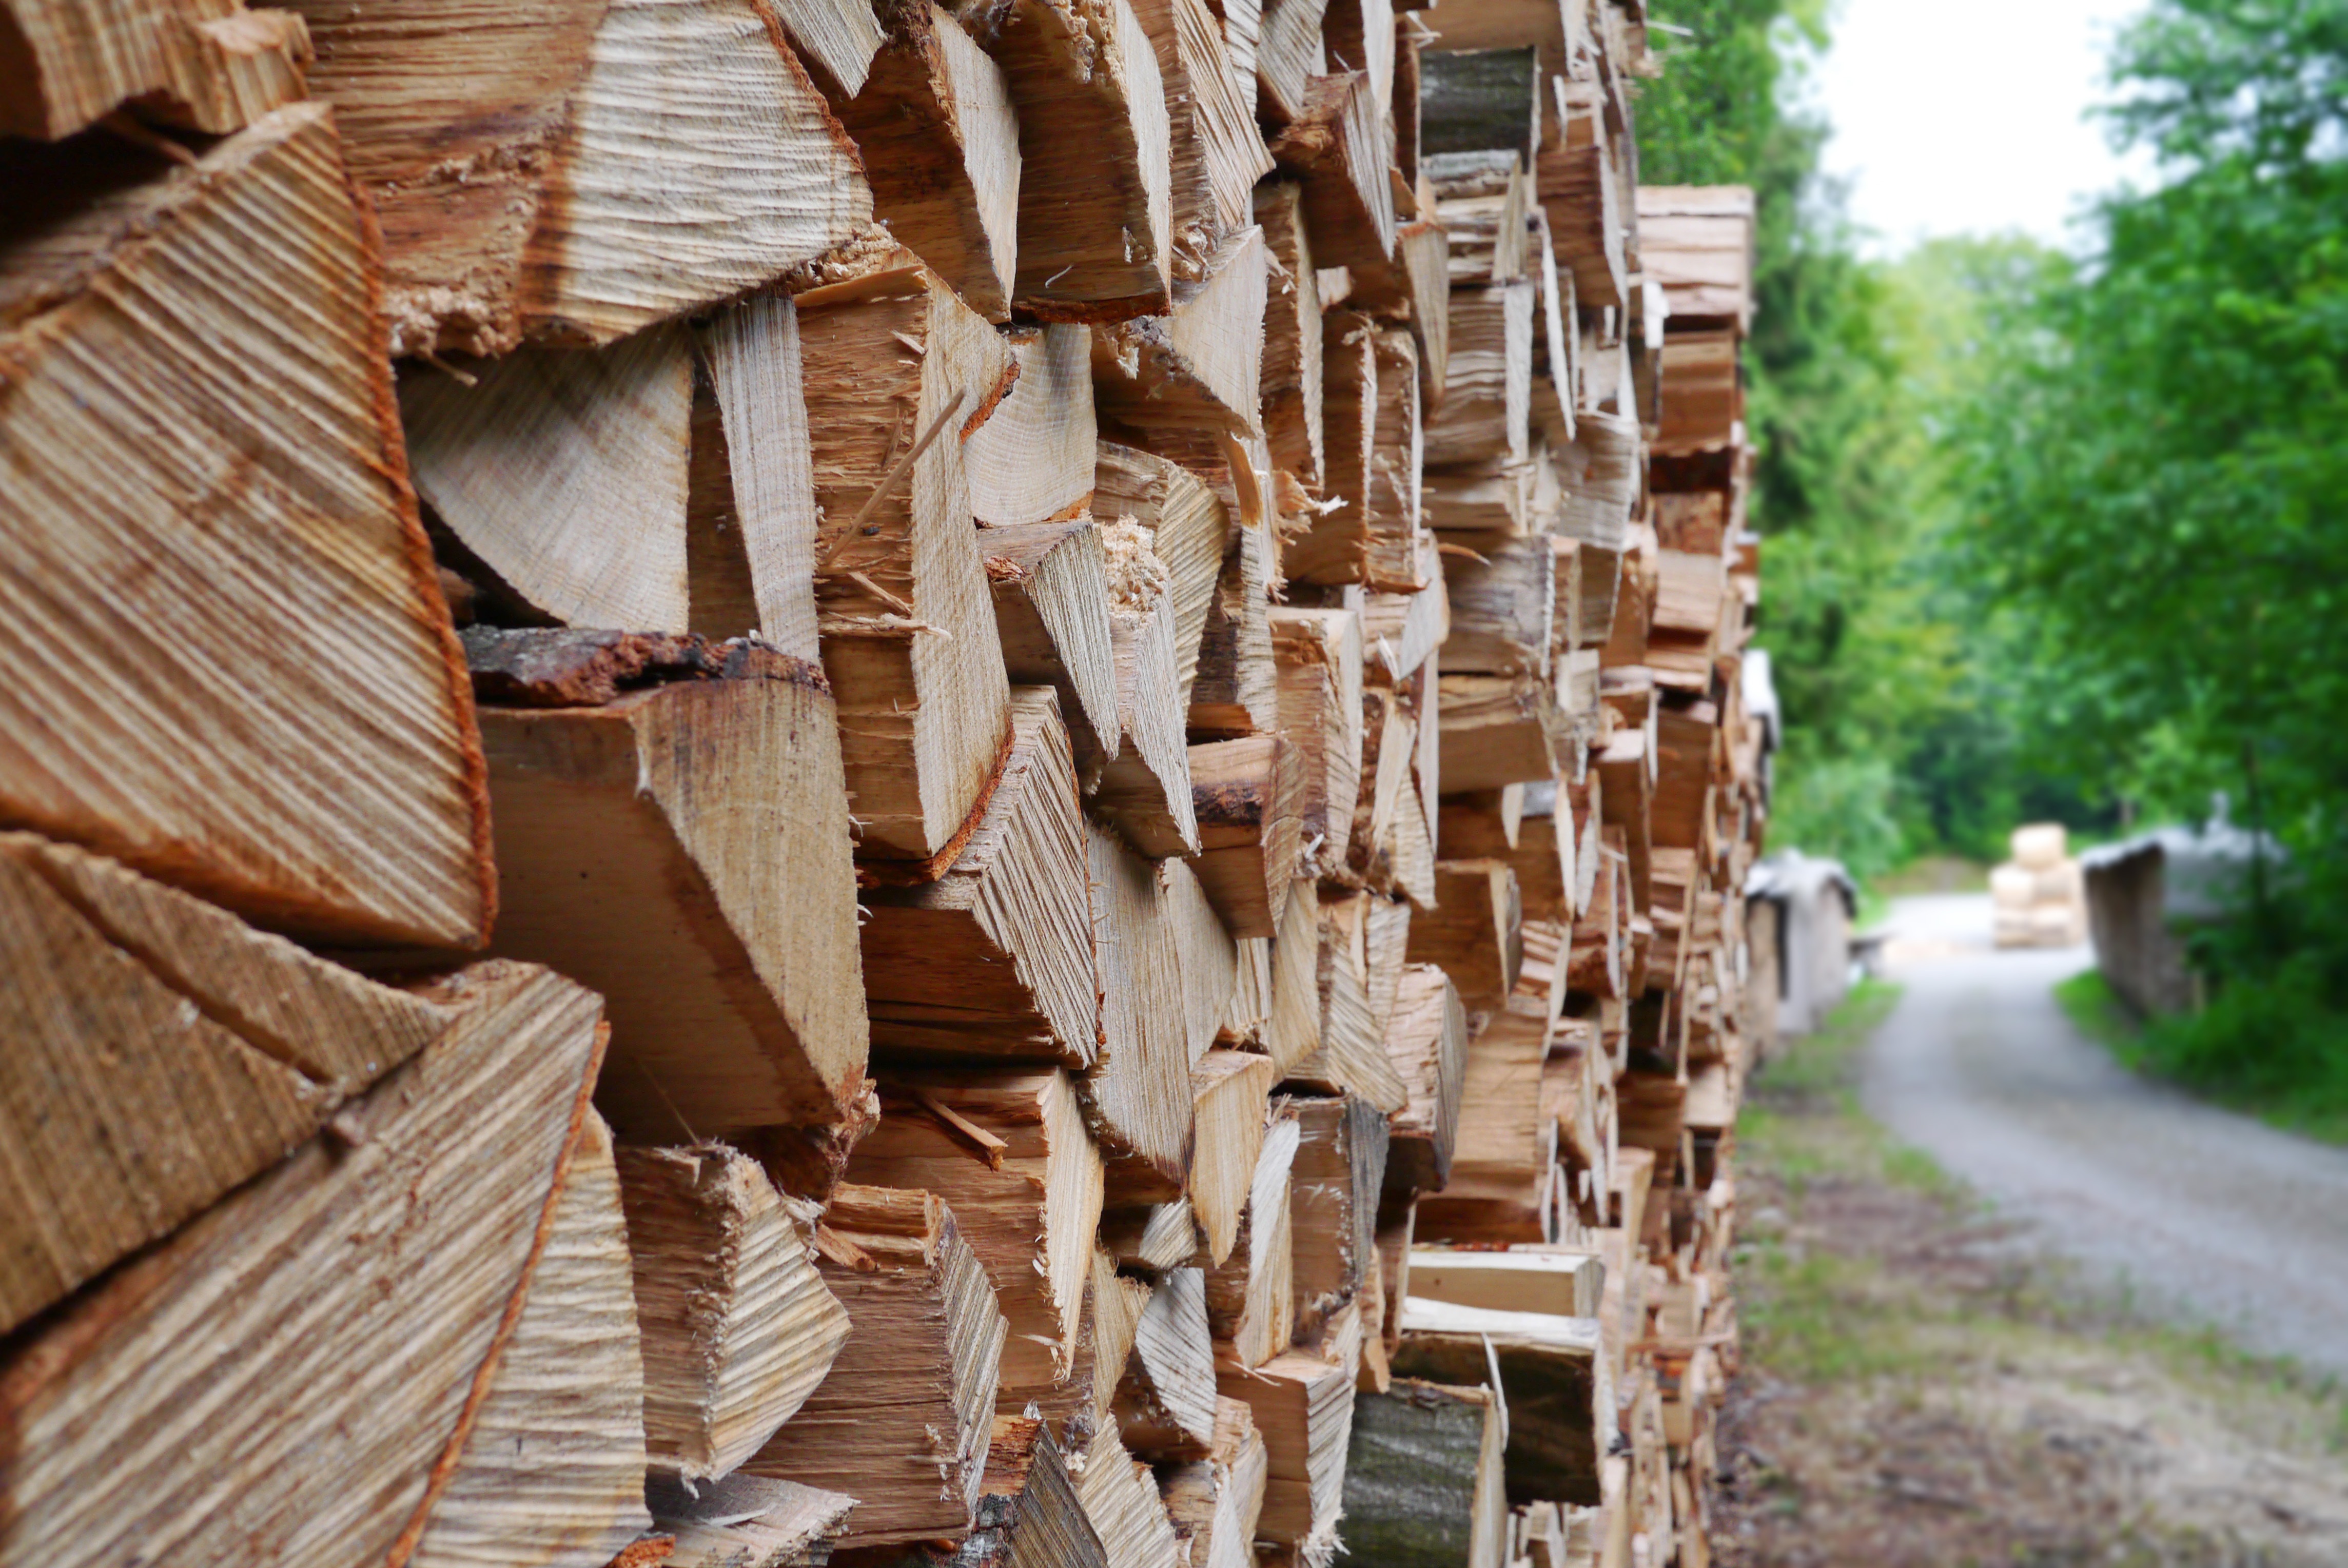
forest, wood, firewood, stack, lumber, stacked, stock, timber, combs thread cutting, forest path, holzstapel, timberyard, hacked, colors of nature